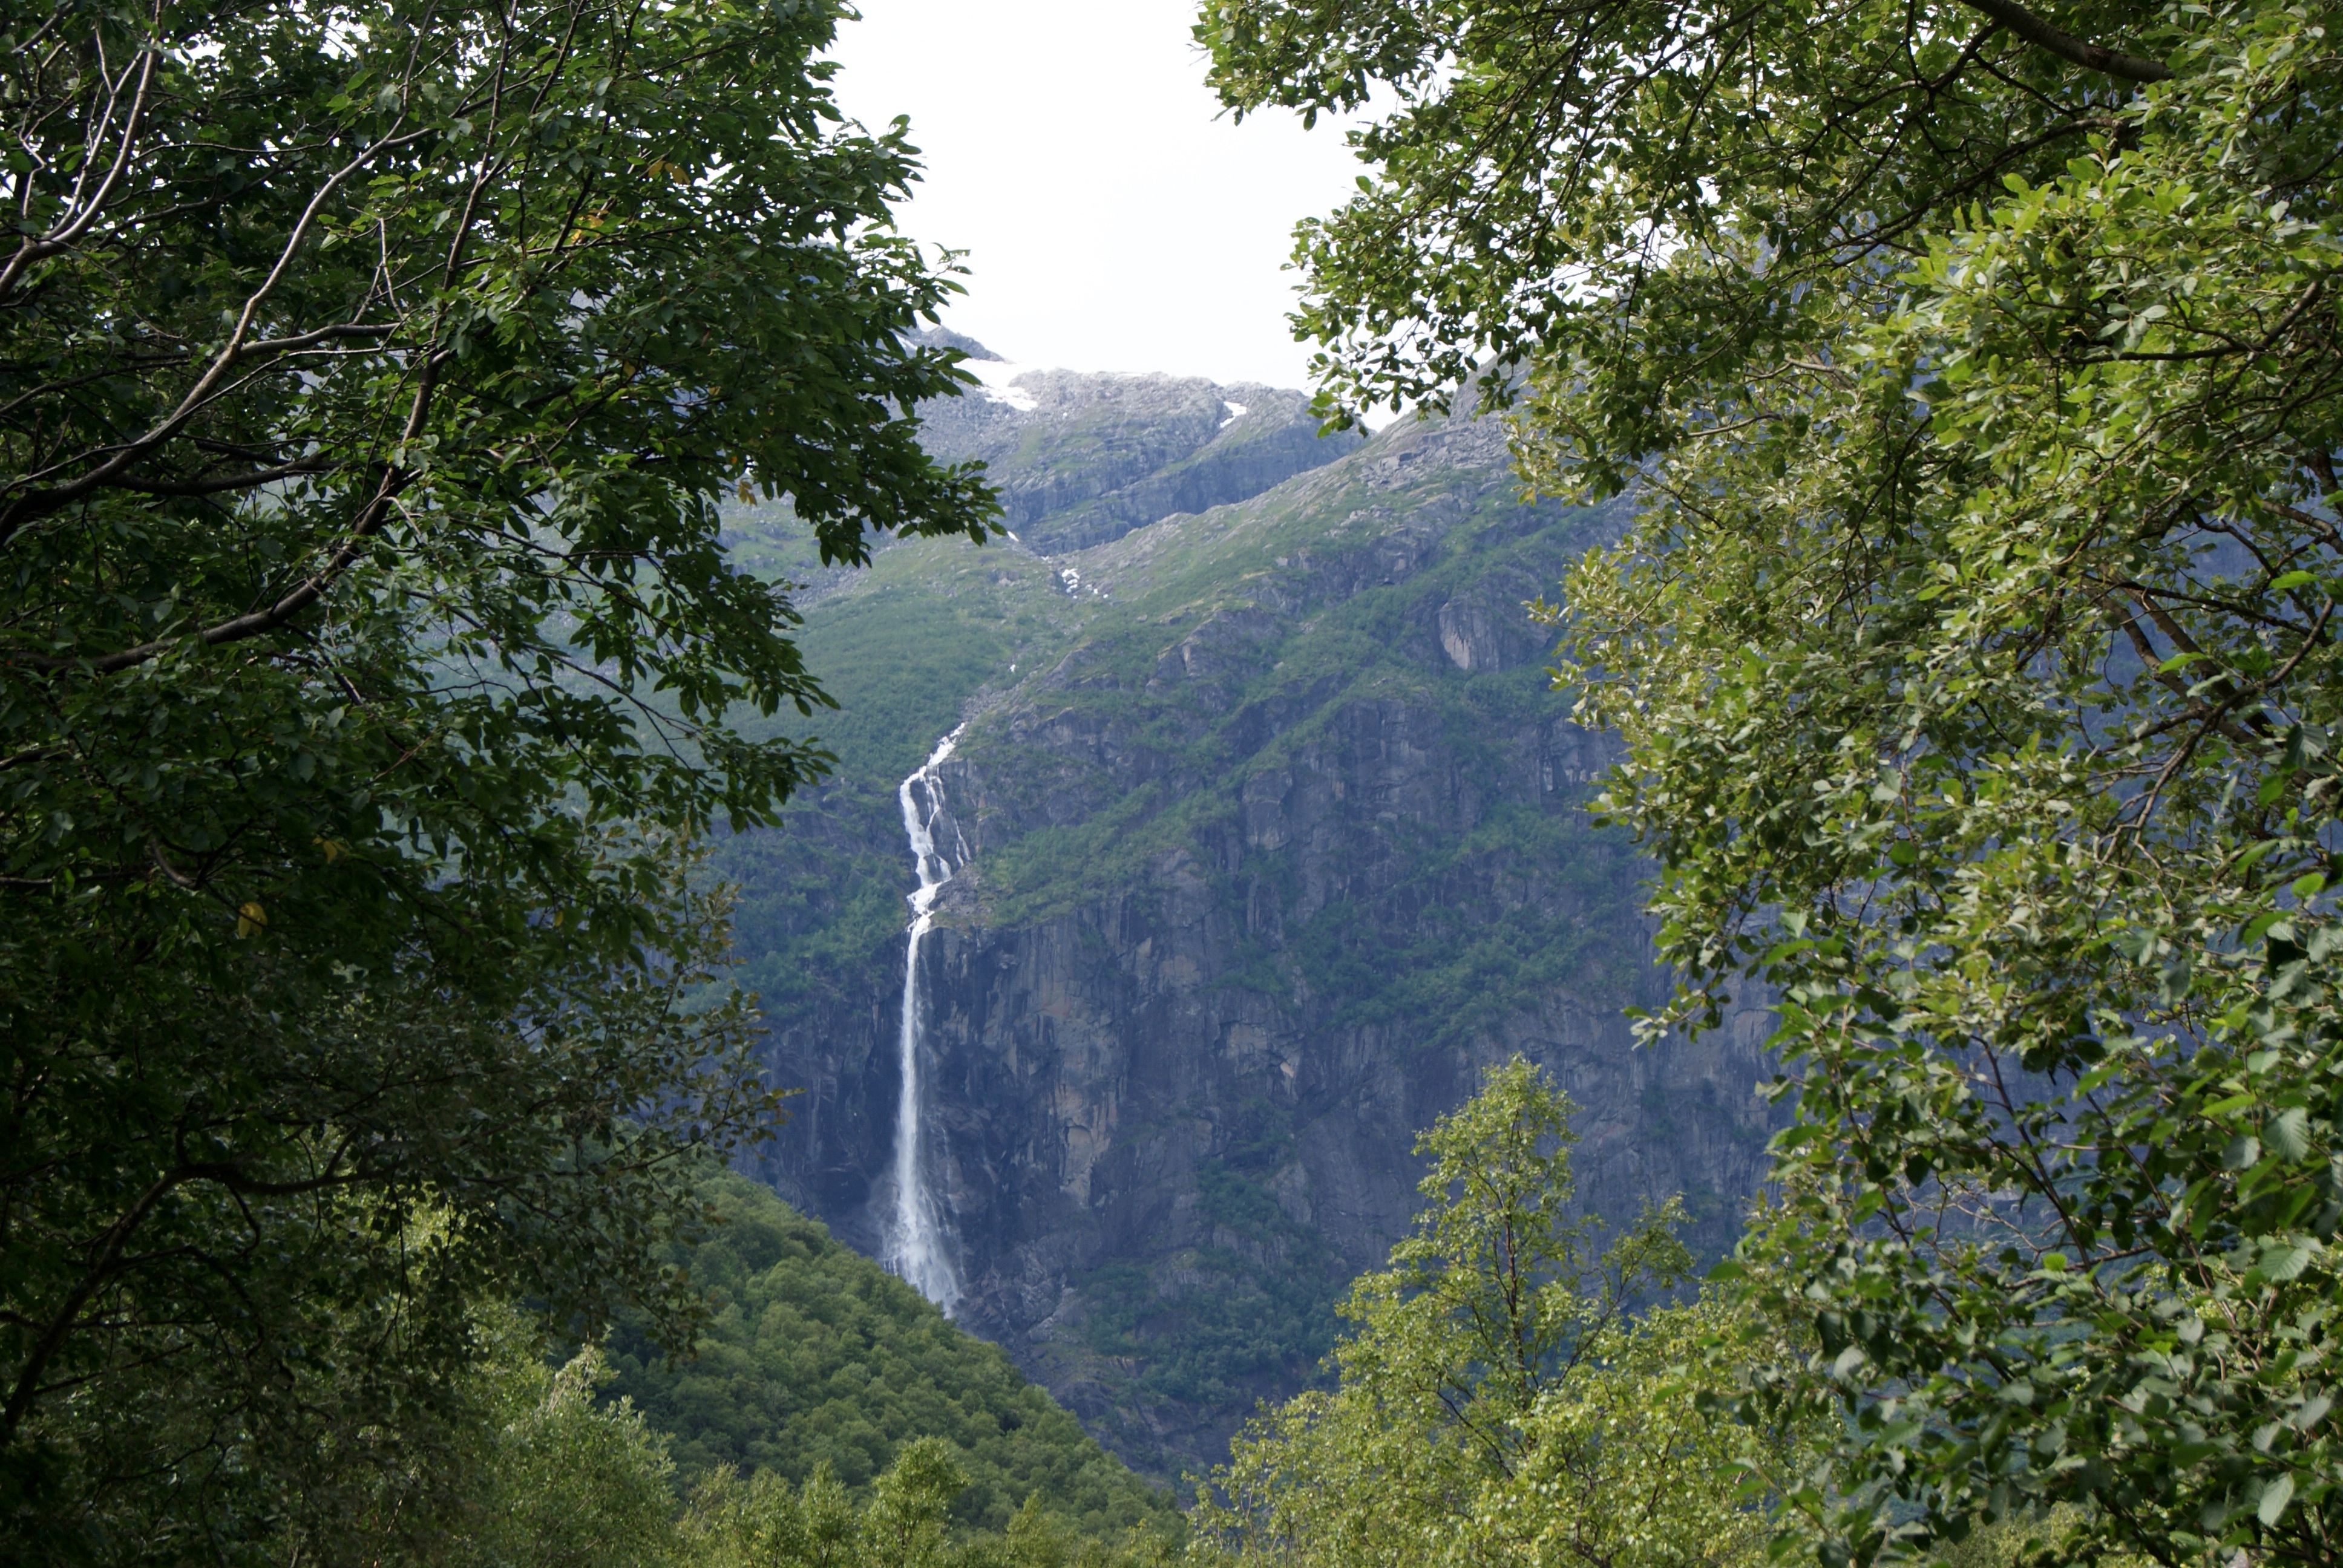
tree, water, nature, forest, waterfall, mountain, fall, jungle, natural, vegetation, rainforest, ravine, woodland, natural water, water feature, ecosystem